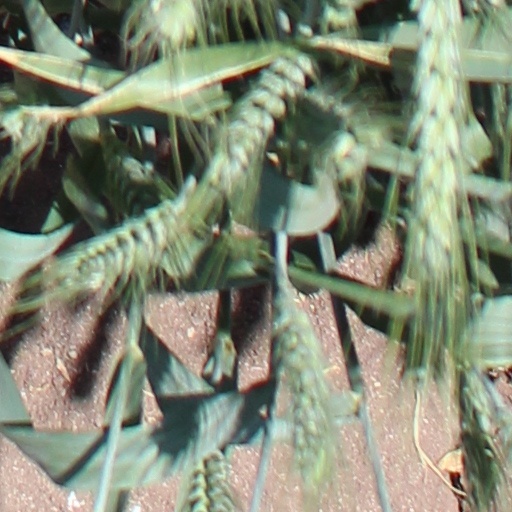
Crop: wheat